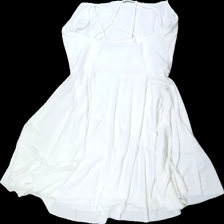
View: back
Type: Dress
Category: Ladies
Brand: Bikbok
Colors: White
Material: 100% polyester
Cut: Regular
Size: XS
Season: All
Damage location: middle center
Damage 2 location: bottom center
Damage 3 location: bottom left
Price range: 50-100
Recommended usage: Reuse
Description: vit klänning